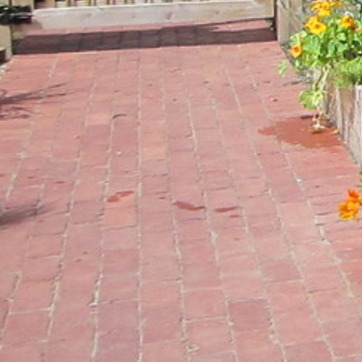
Material: brick